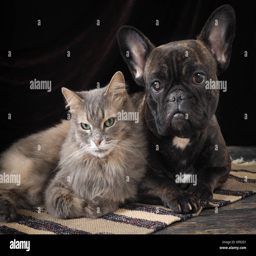
cute dog and cat lie together on the floor .